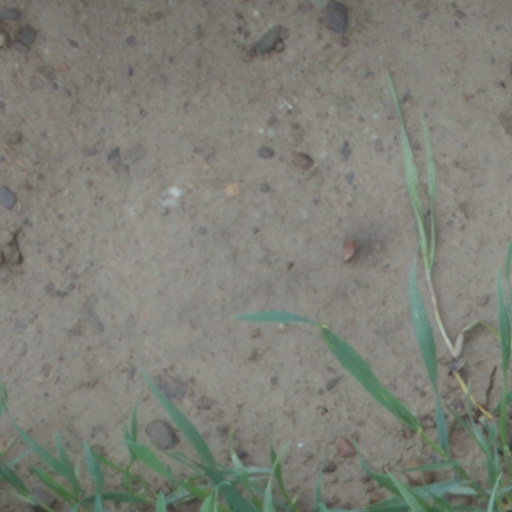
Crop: wheat